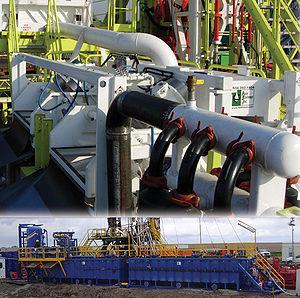
"Dans le domaine de la géotechnique, les boues de forage font partie des ""fluides de forage"".